Start to Finish

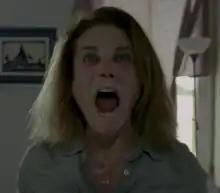
Deanna faces the herd before letting out one last defiant scream.

"Start to Finish" is the eighth episode and mid-season finale of the sixth season of the post-apocalyptic horror television series "The Walking Dead", which aired on AMC on November 29, 2015. The episode was written by Matthew Negrete and directed by Michael E. Satrazemis.